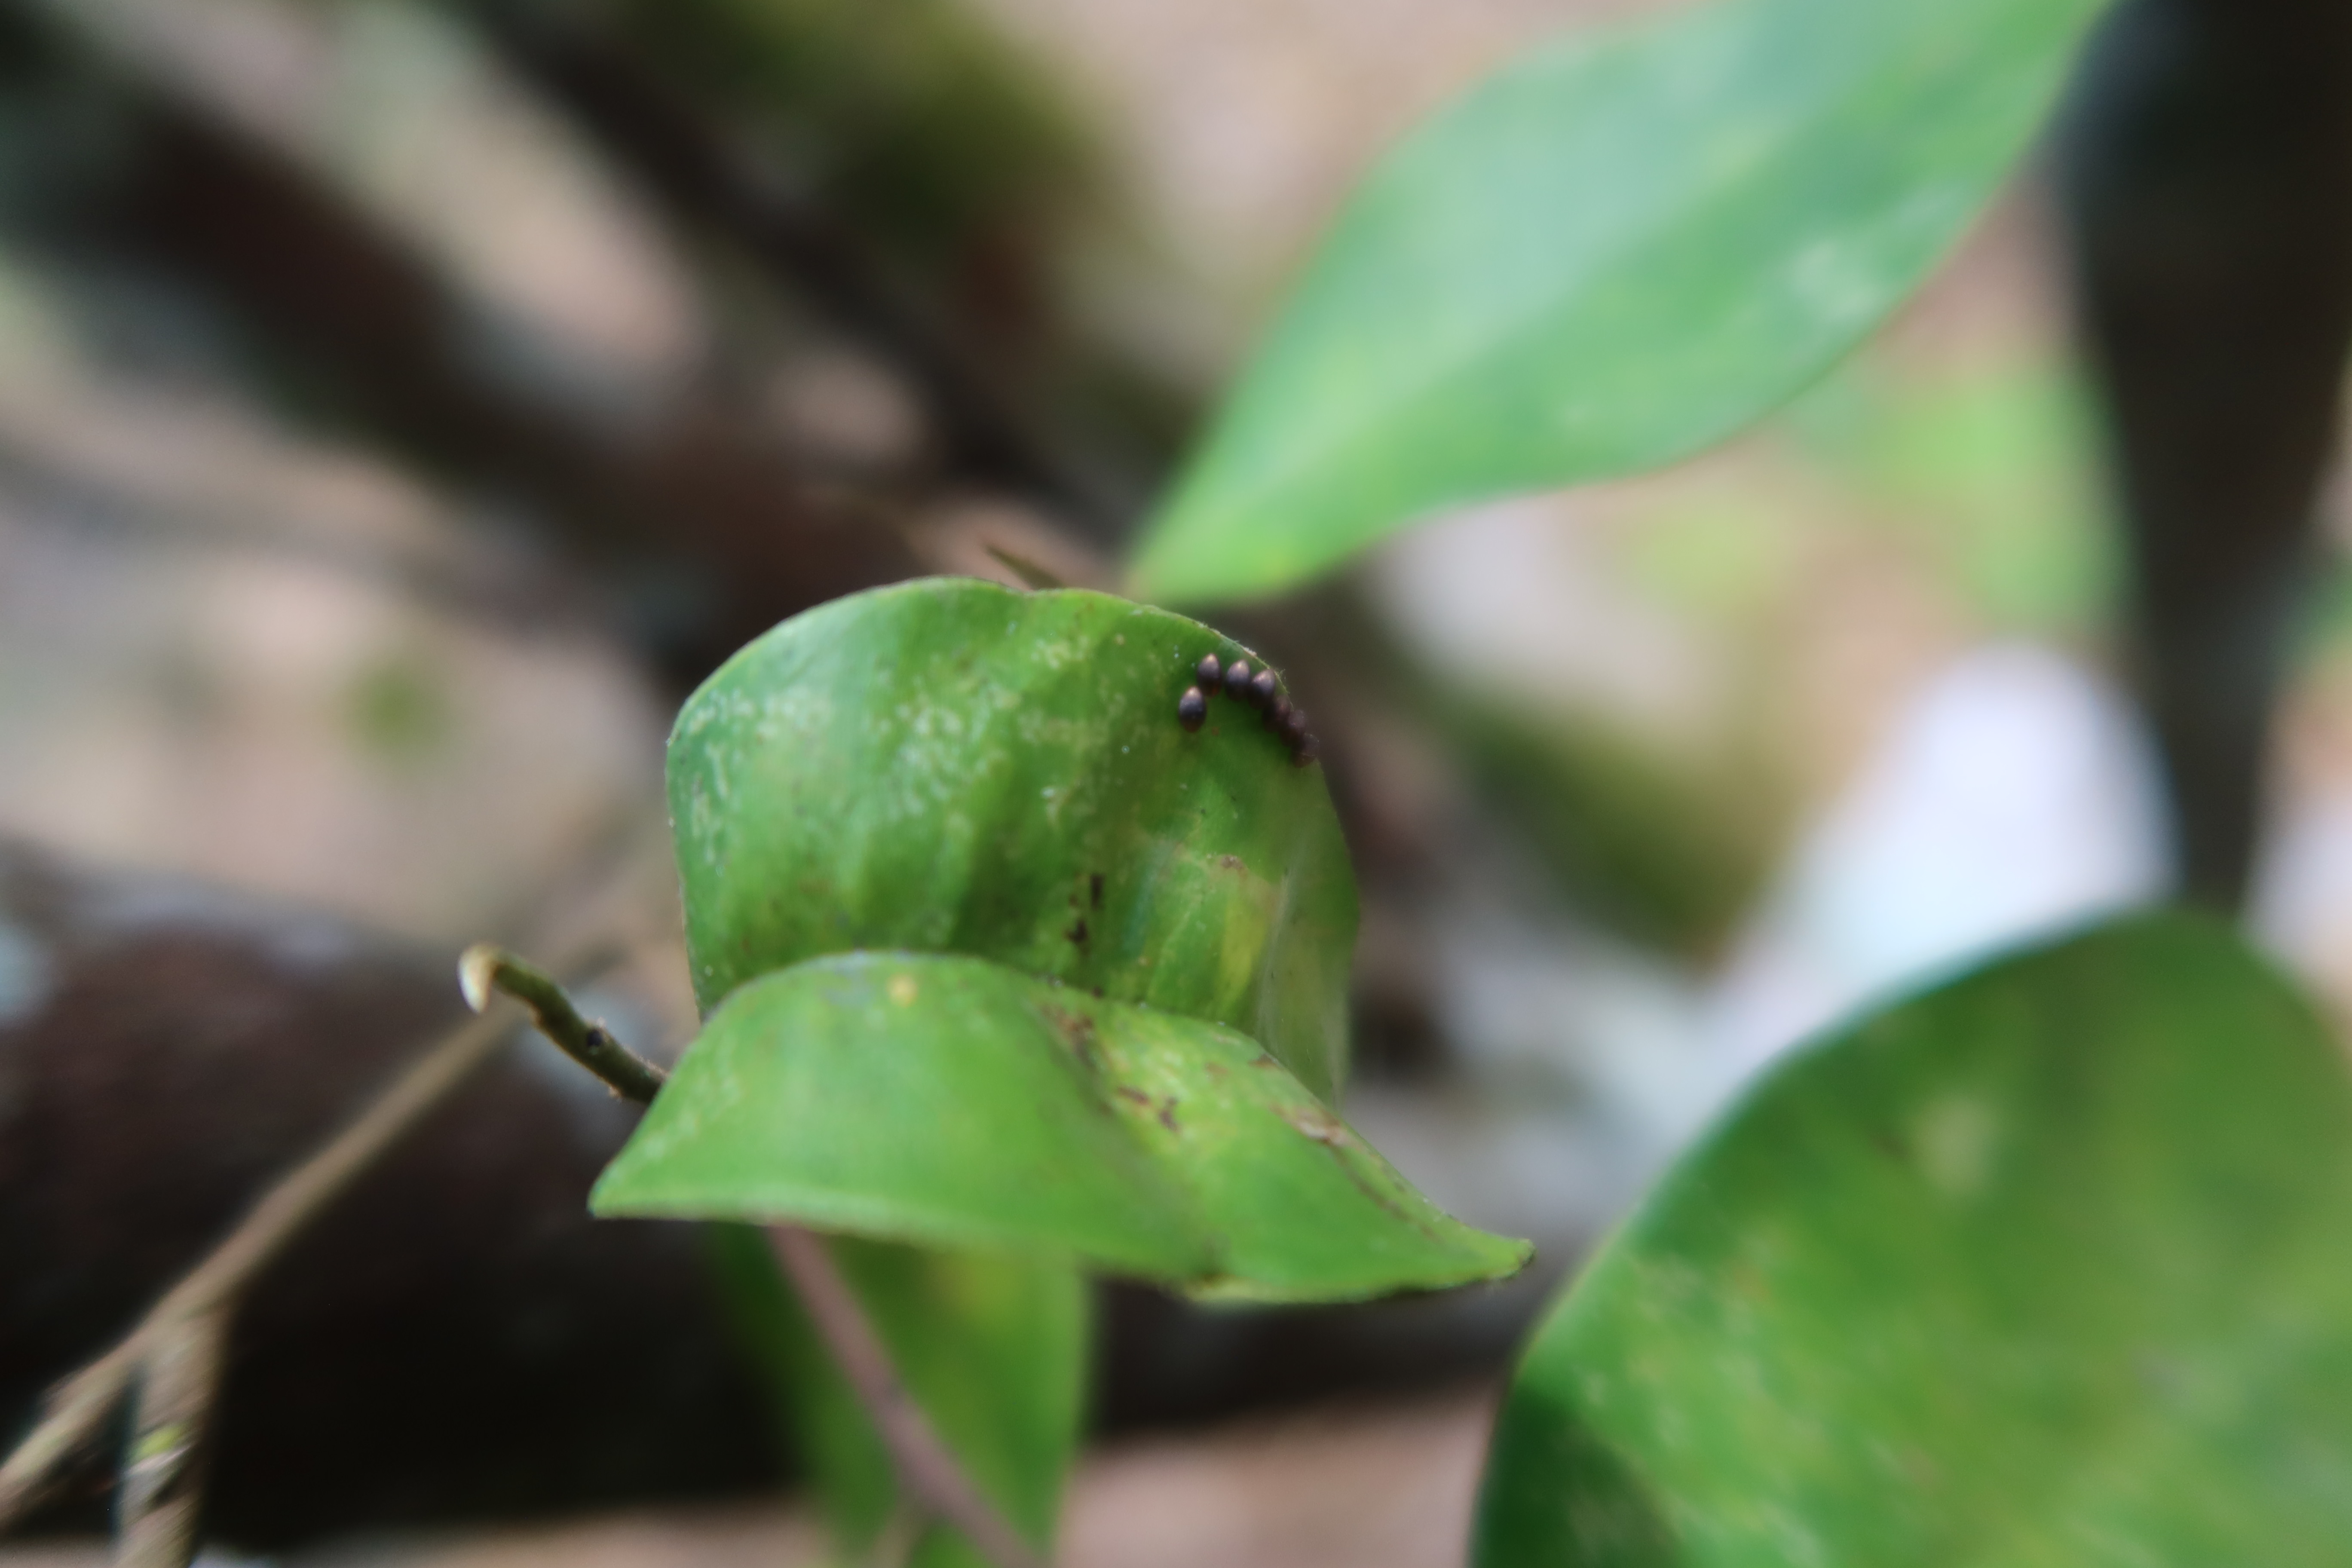
Label: Scale insect